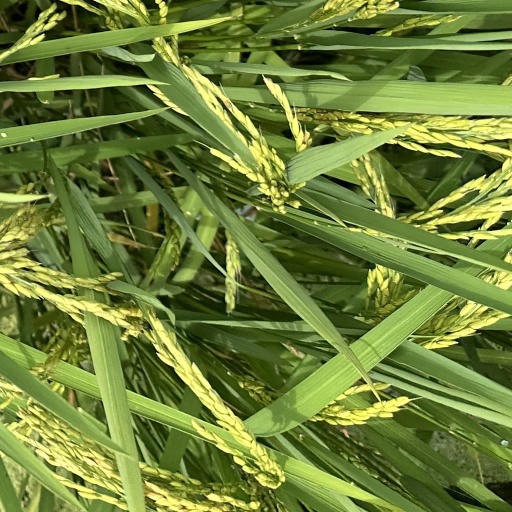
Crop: rice